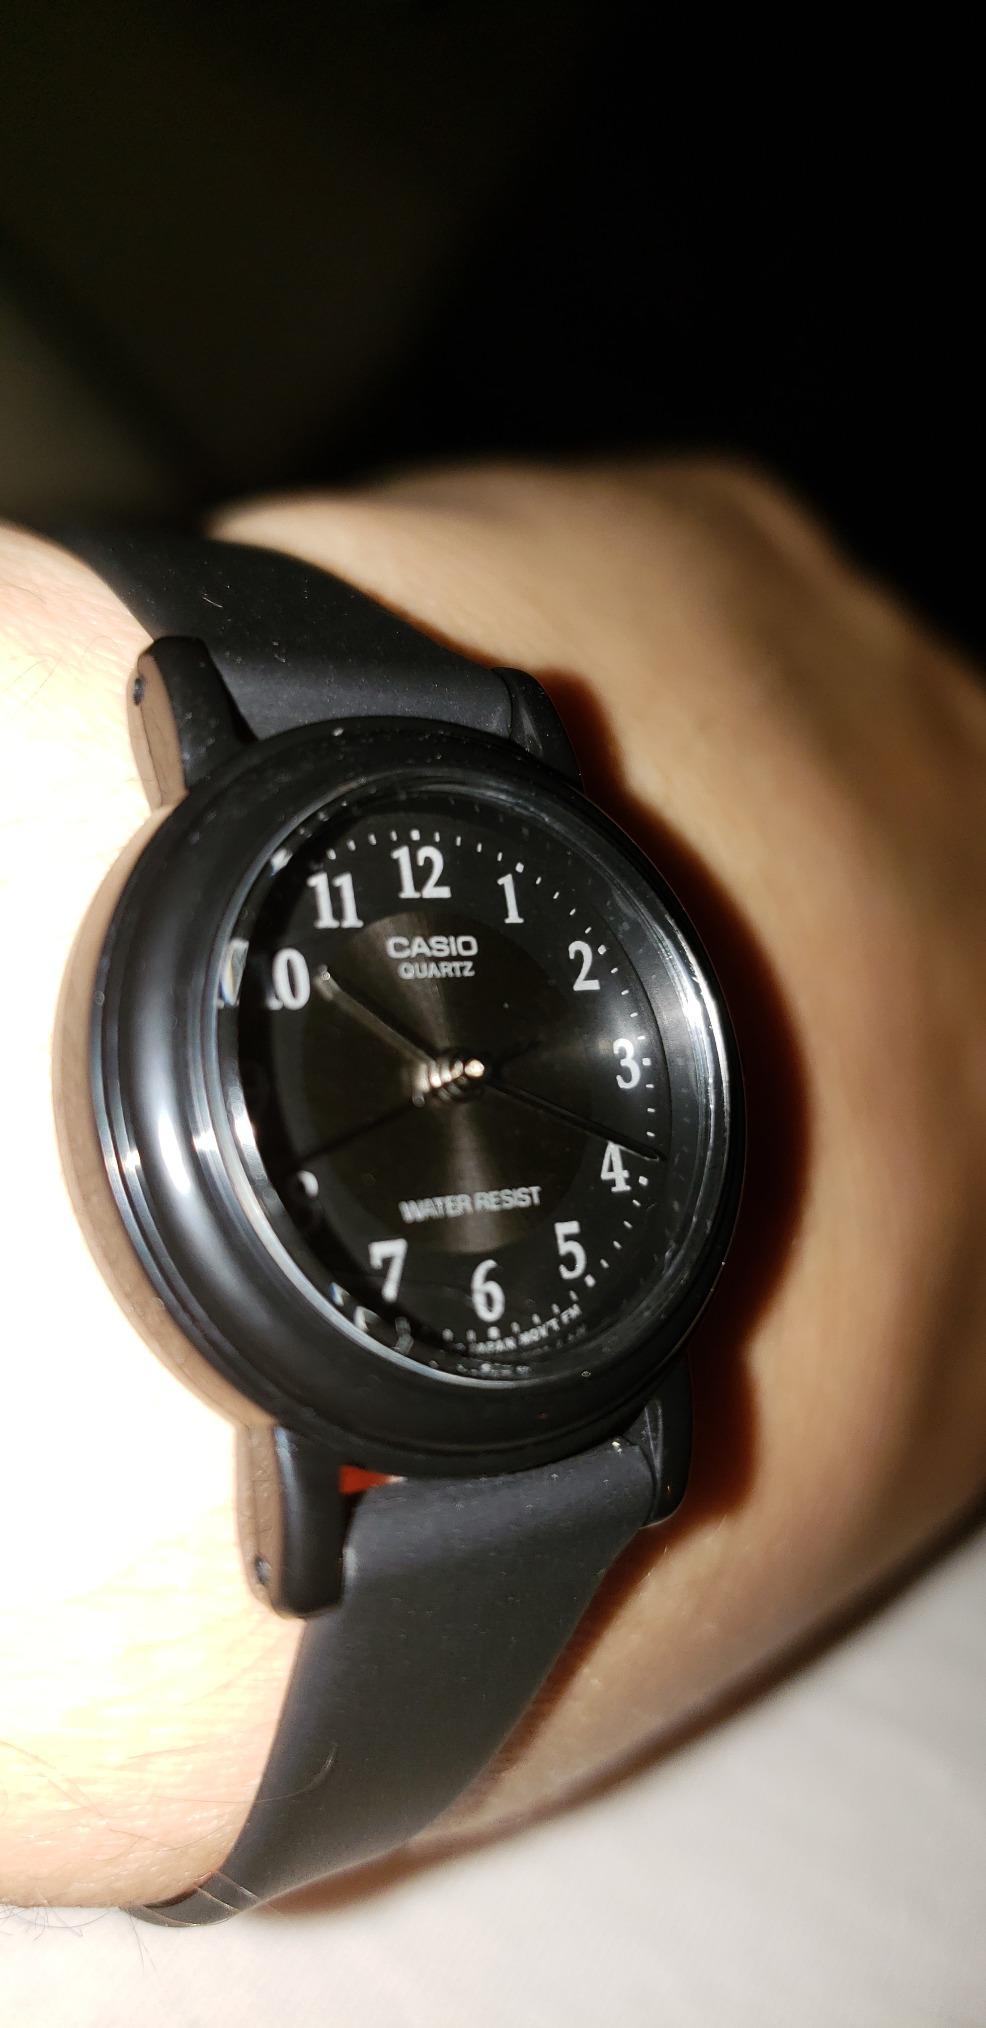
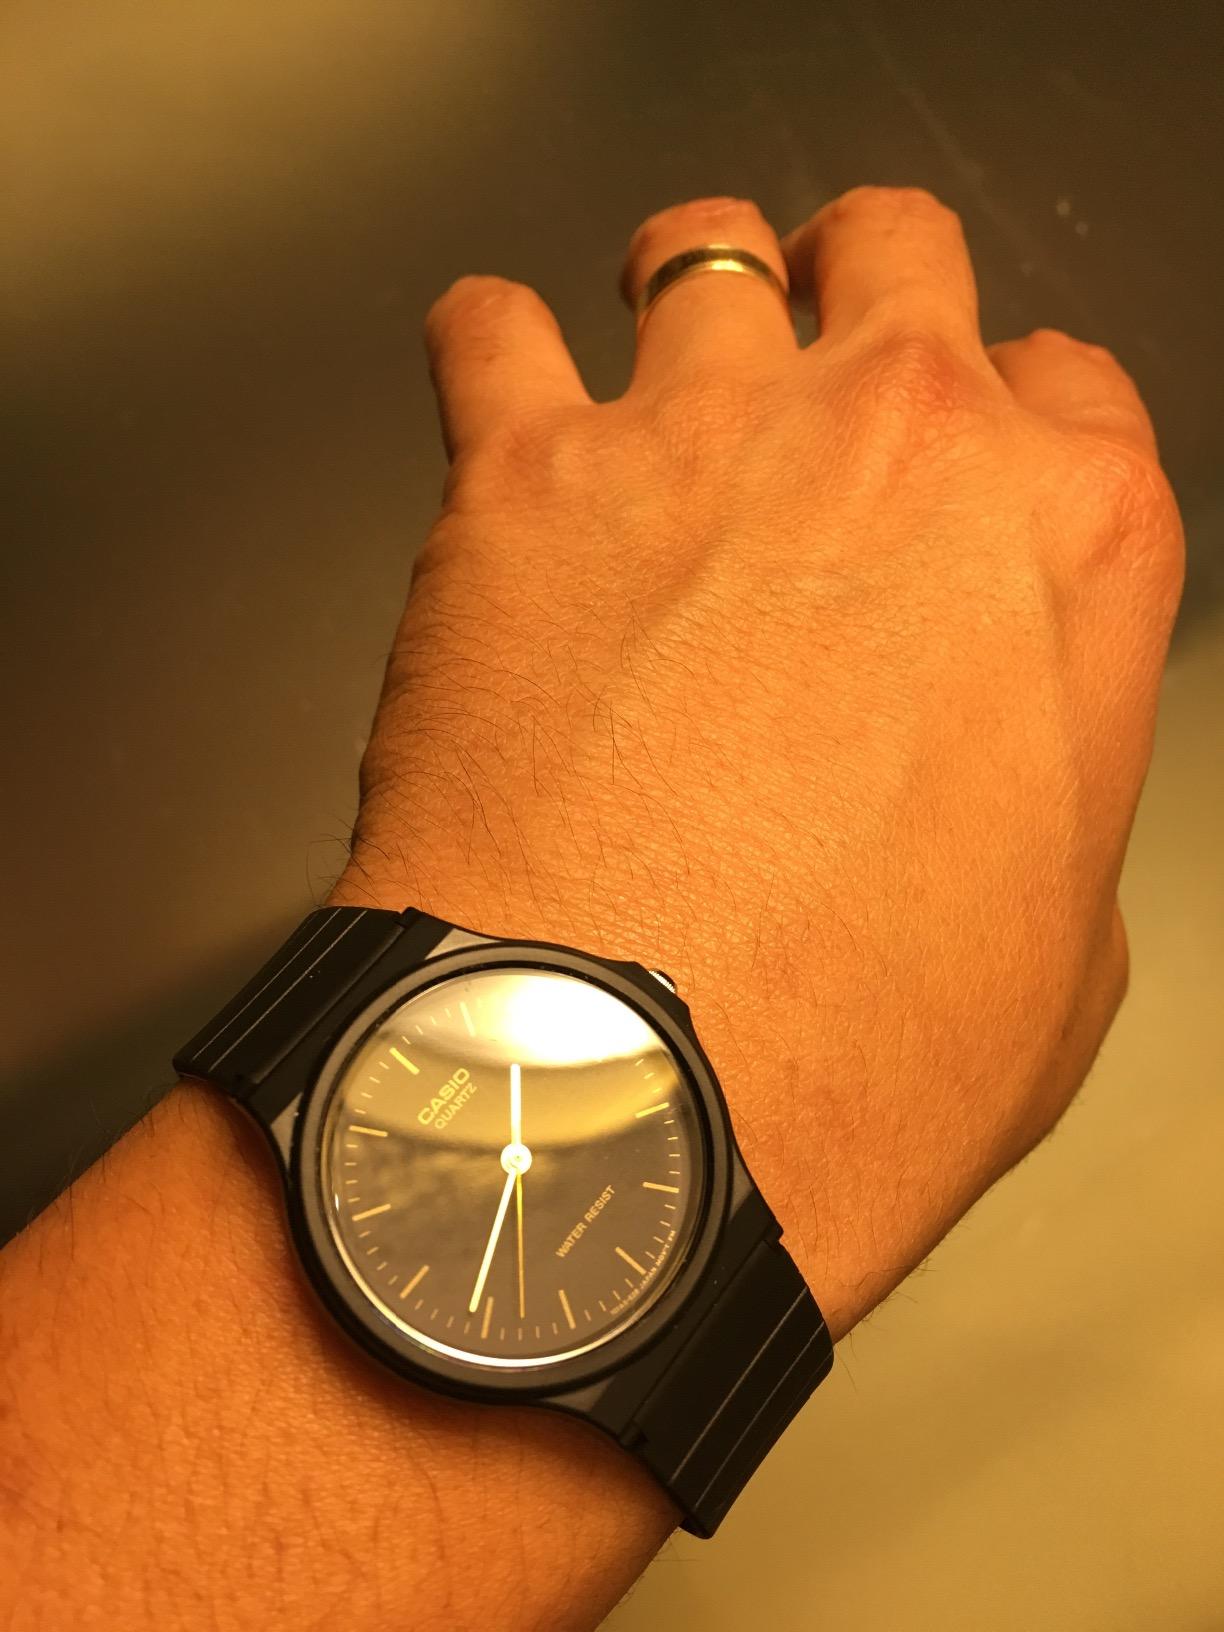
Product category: accessories_watch
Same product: no